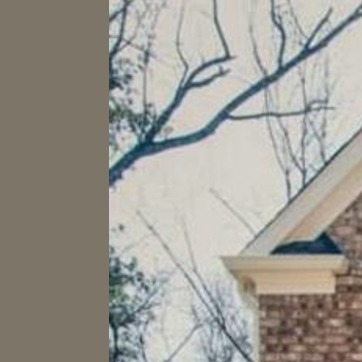
Material: sky